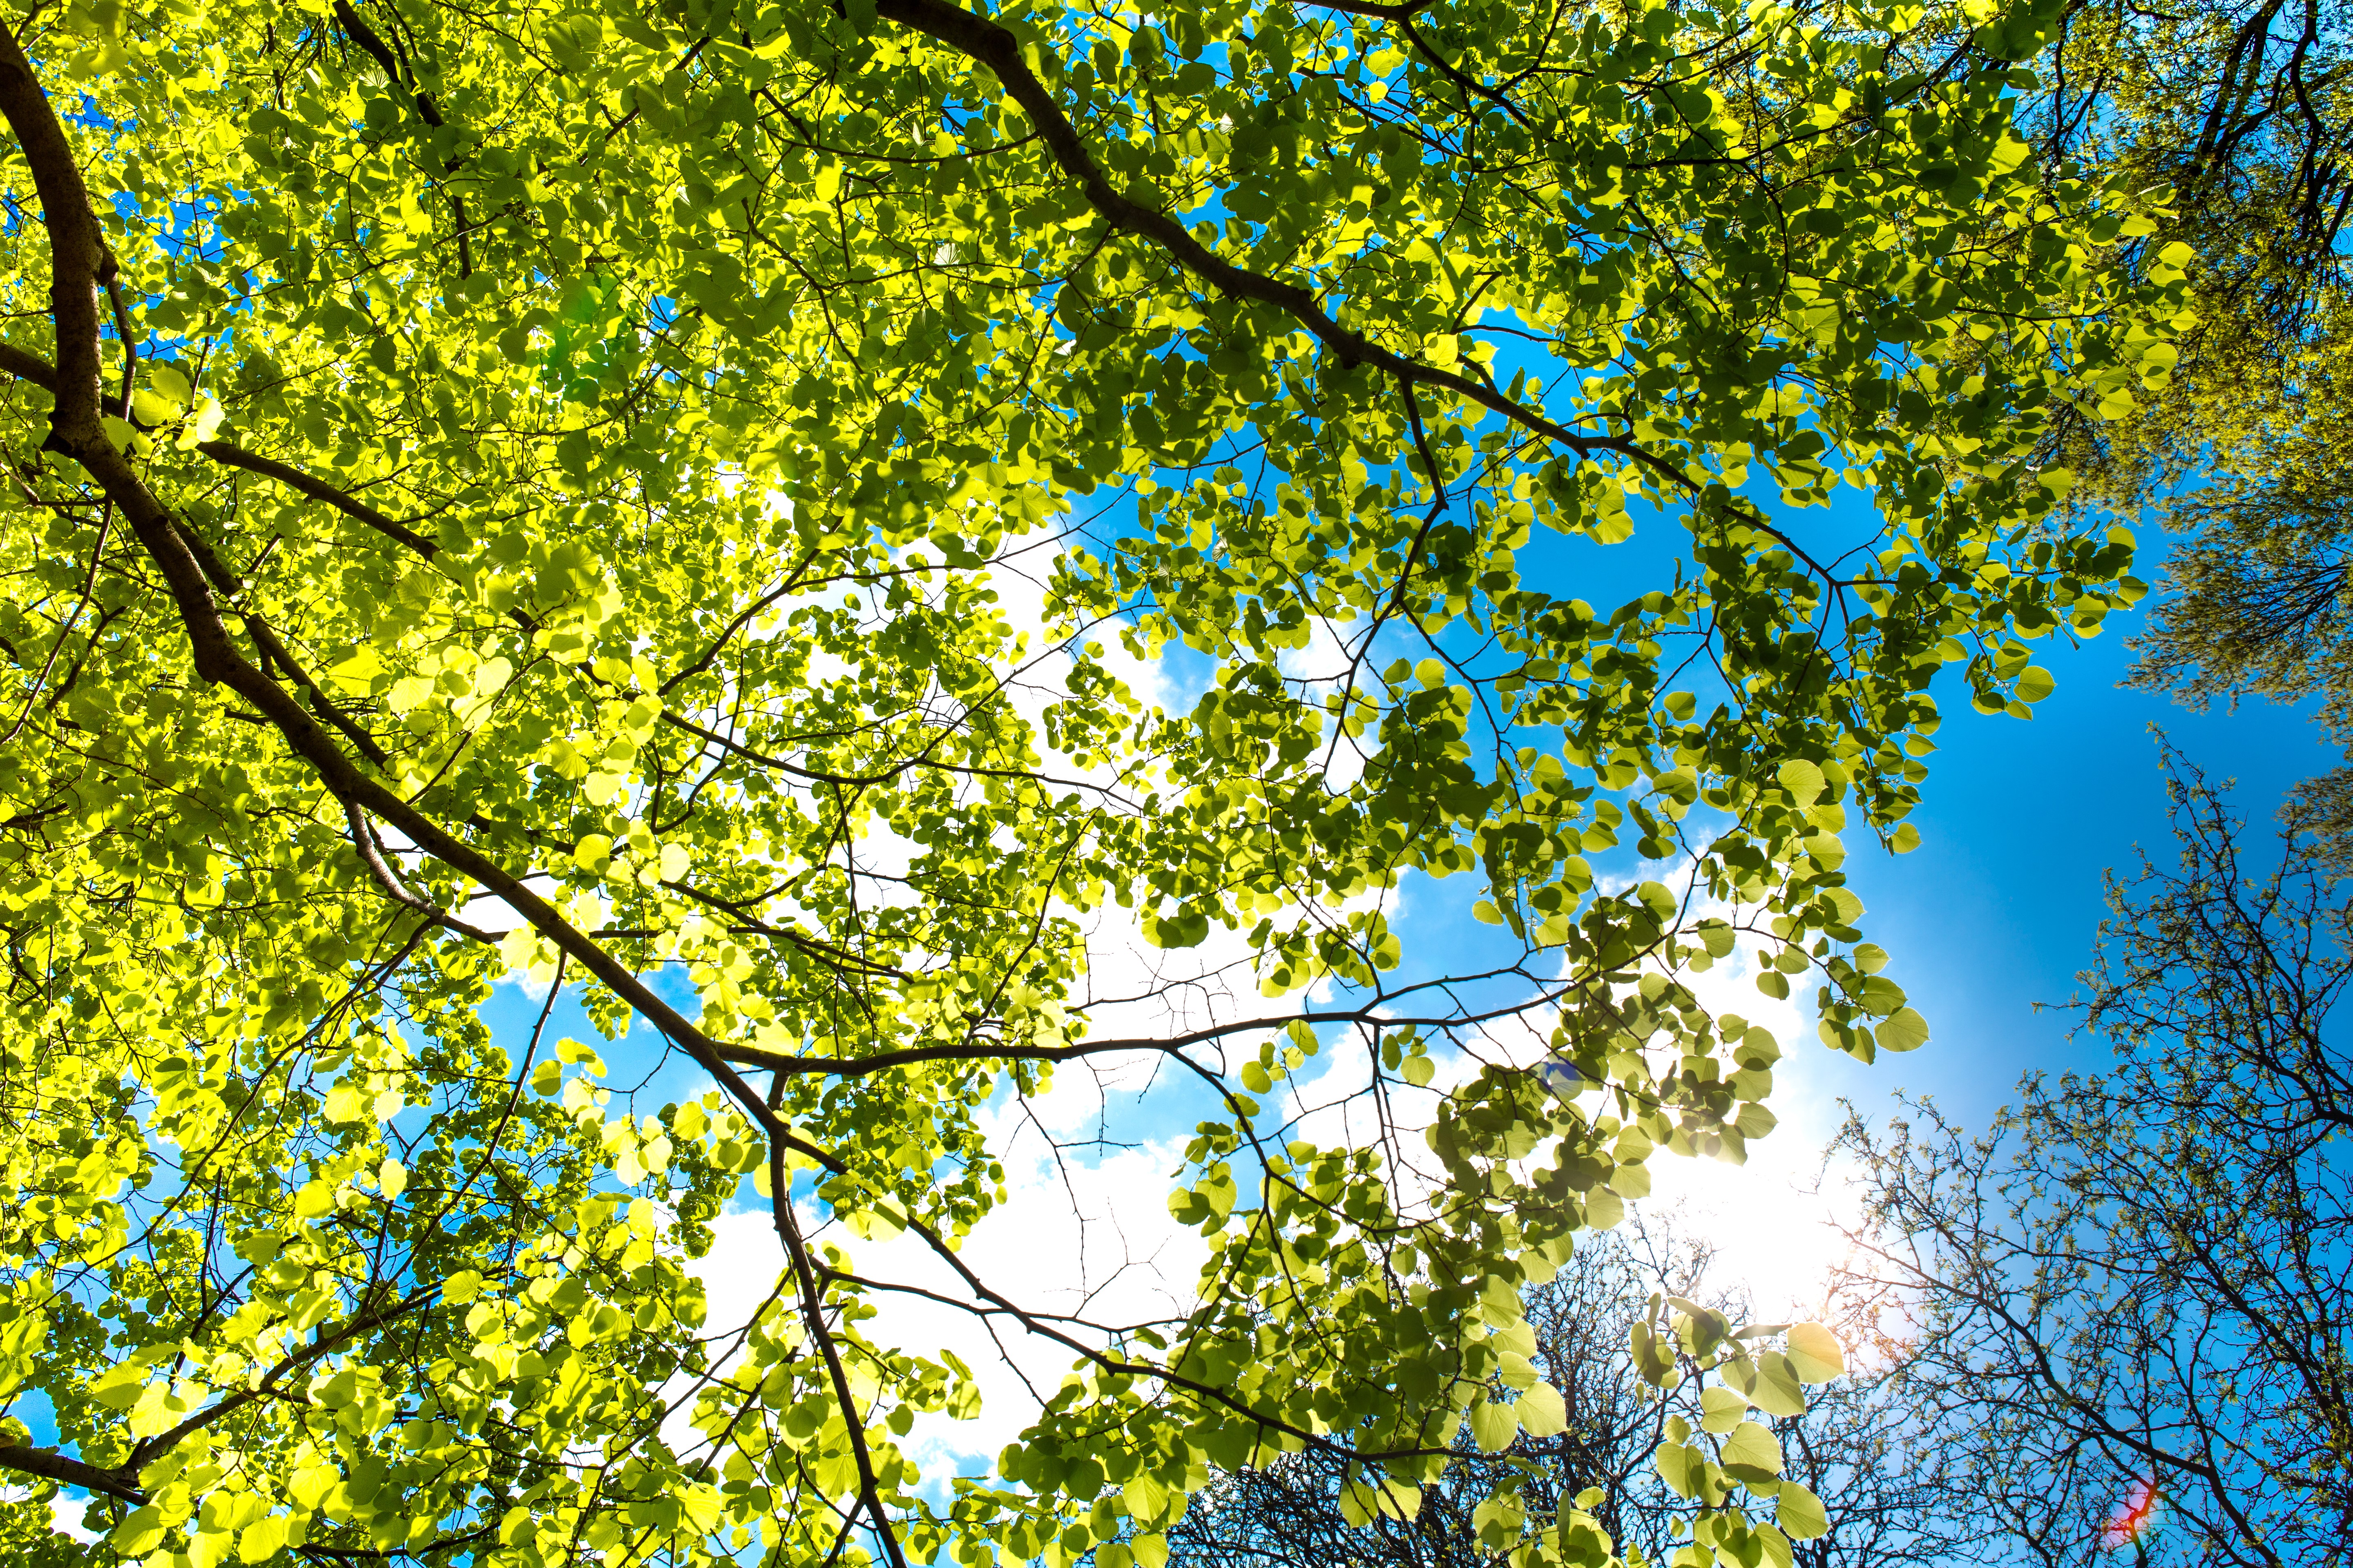
tree, sky, spring, park, nyc, branch, nature, leaf, yellow, woody plant, deciduous, flora, plant, sunlight, autumn, temperate broadleaf and mixed forest, birch, grove, twig, maidenhair tree, woodland, plane tree family, forest, flowering plant, trunk, computer wallpaper